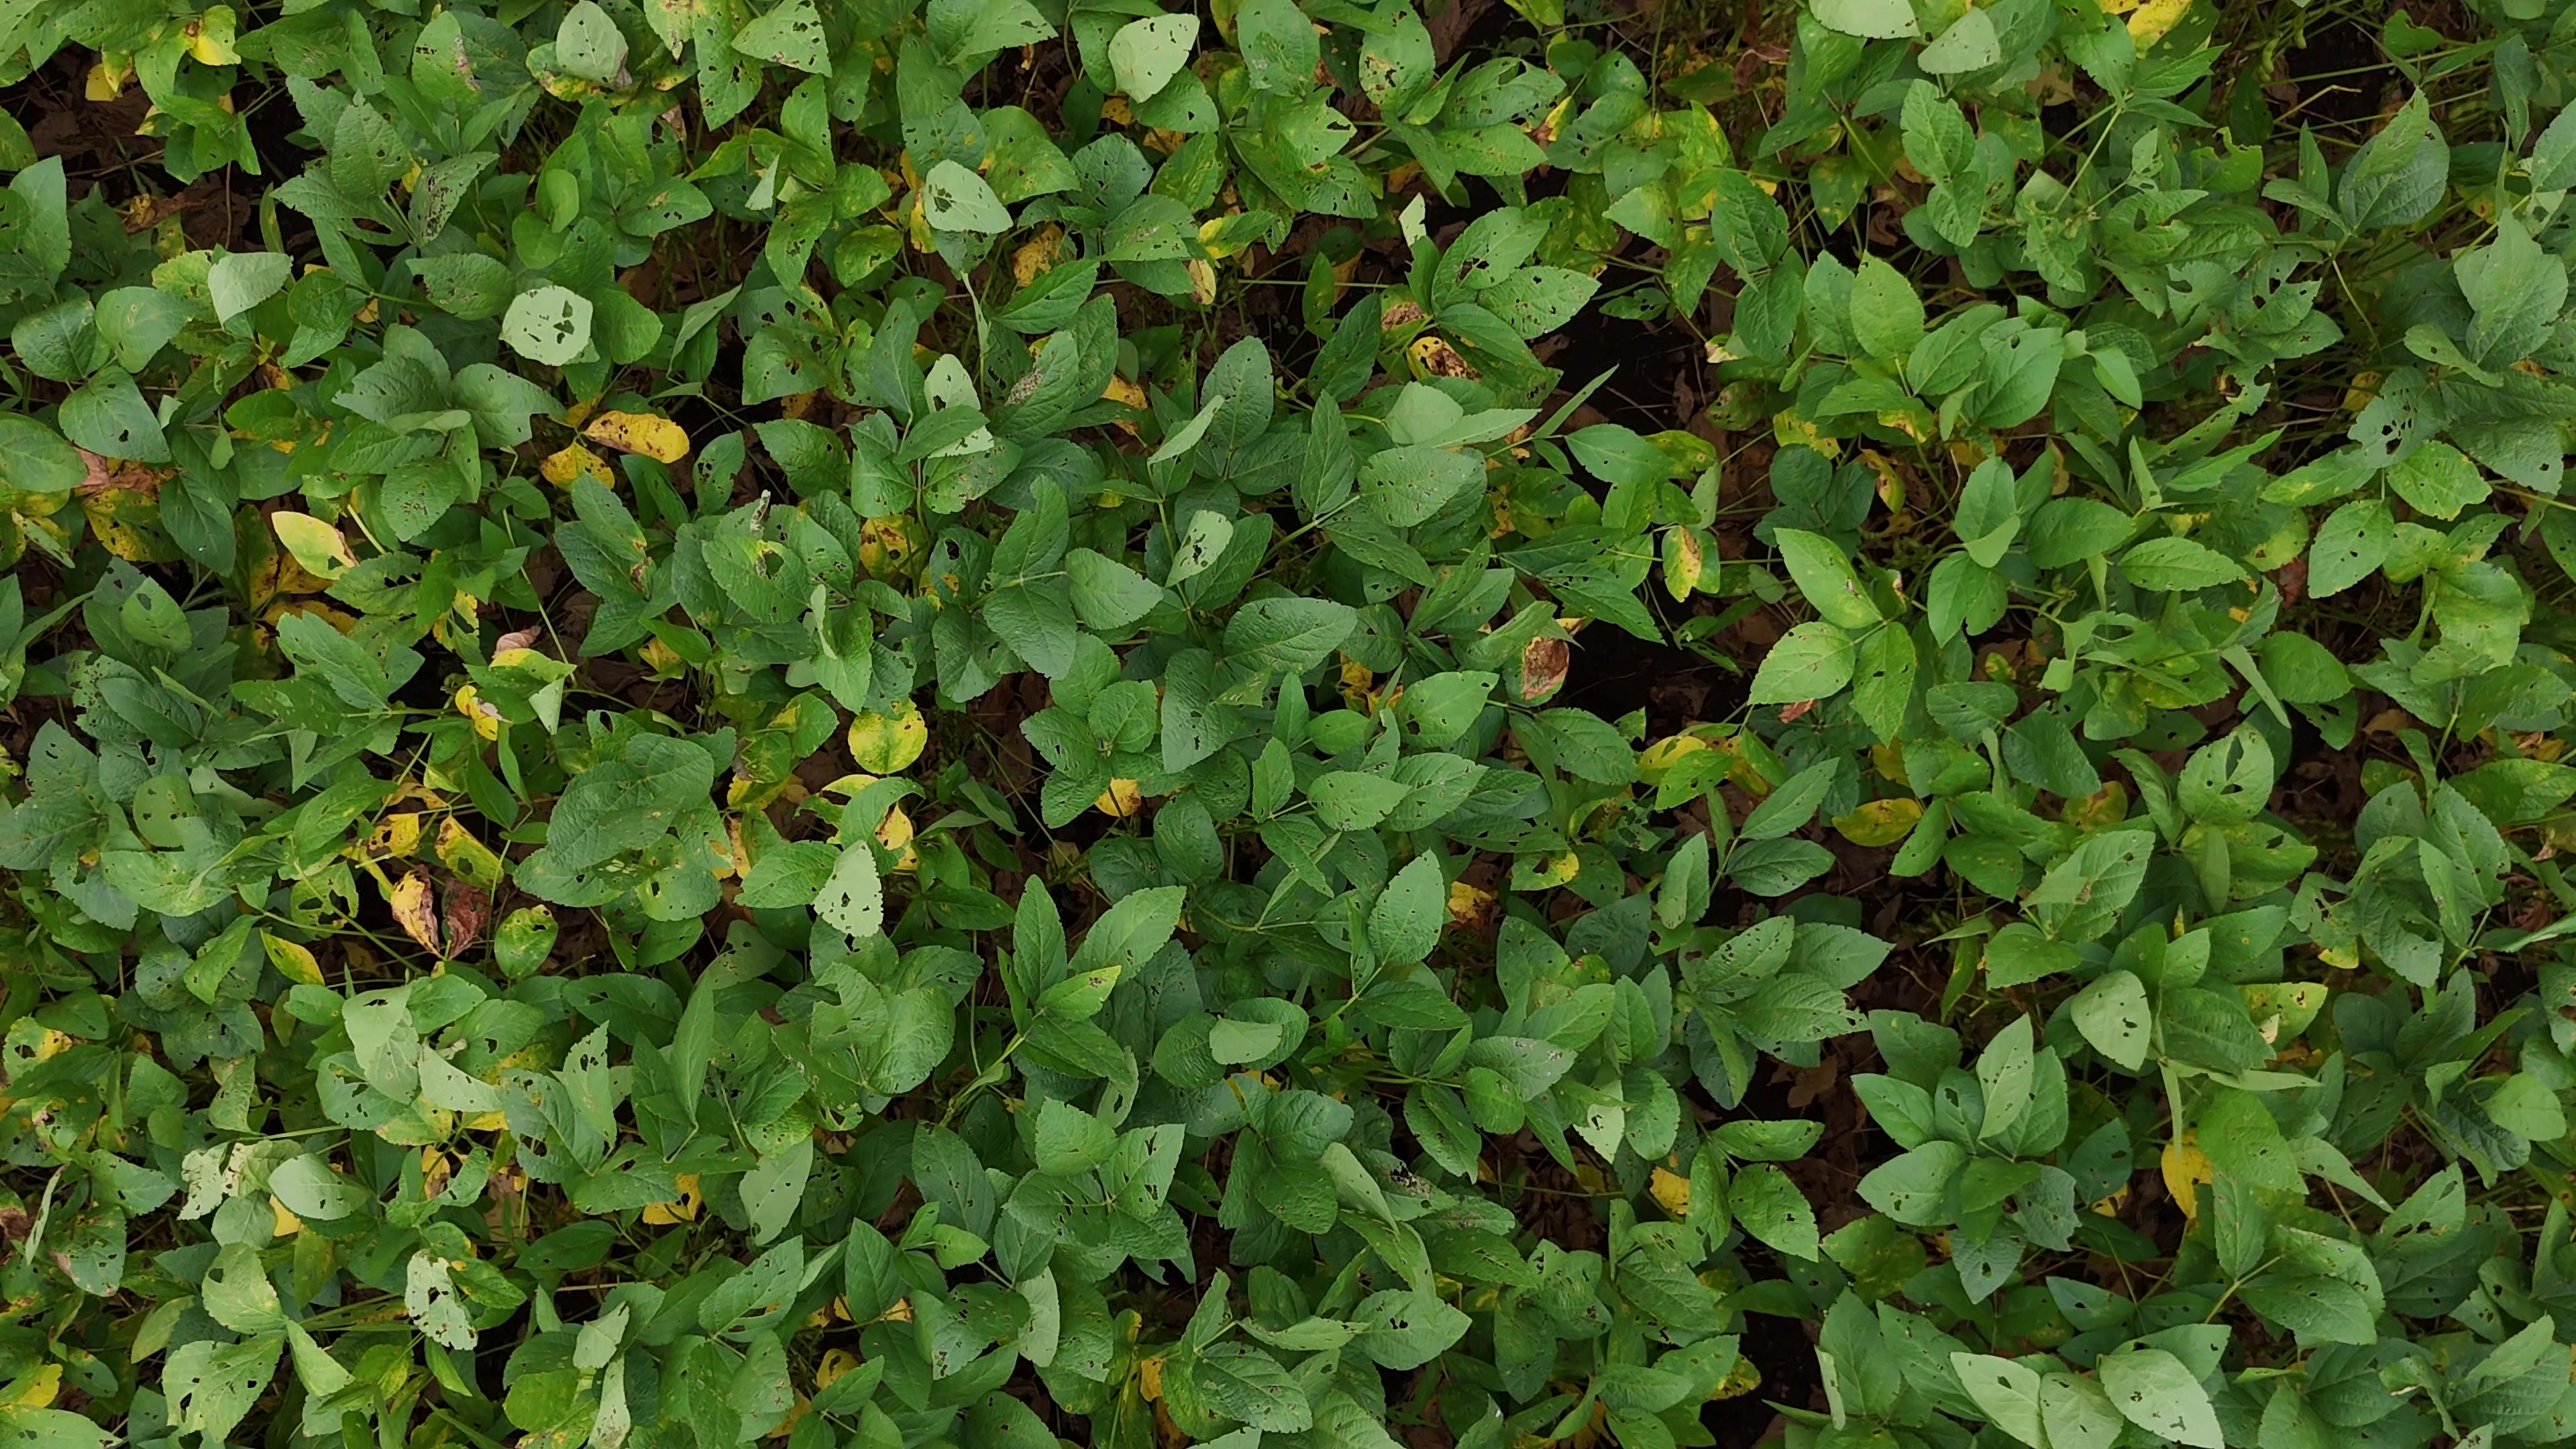
Label: Rust